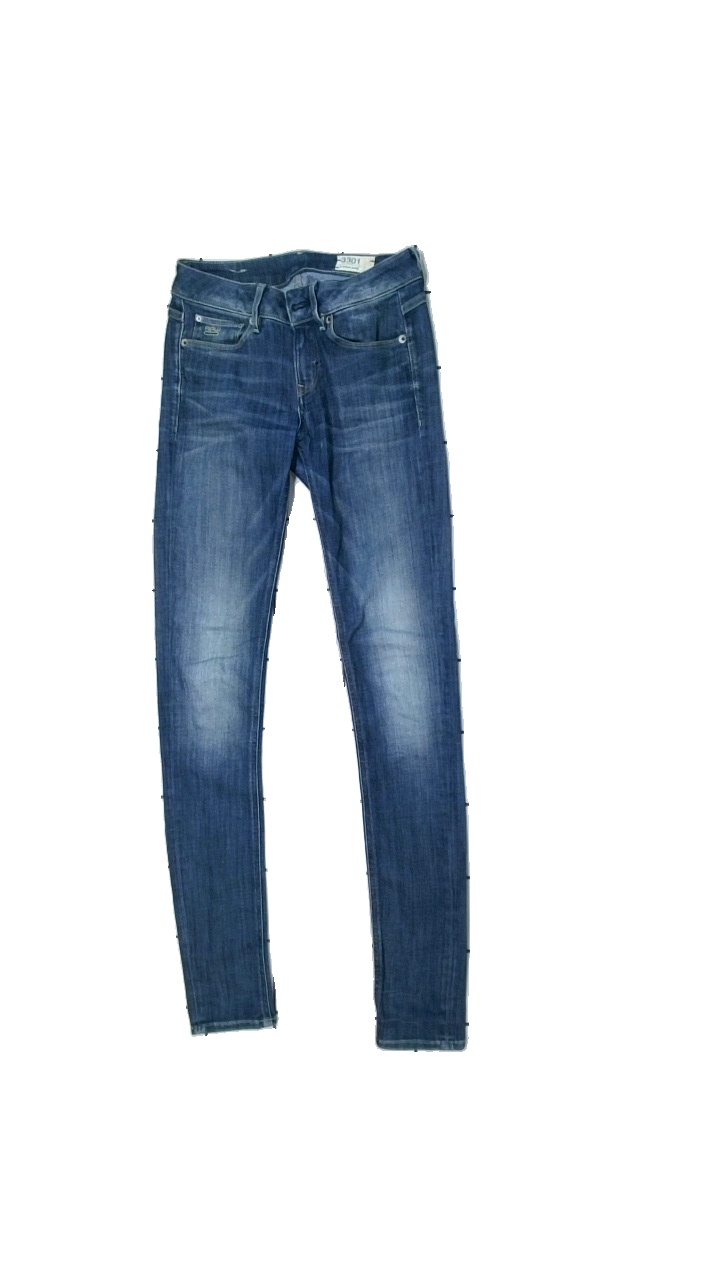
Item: Jeans (Ladies)
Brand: Star Raw
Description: Tight jeans
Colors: Blue
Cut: Tight
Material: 62% Polyester 38% Cotton
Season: All
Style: Denim
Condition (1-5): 5
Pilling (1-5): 5
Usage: Reuse
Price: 50-100